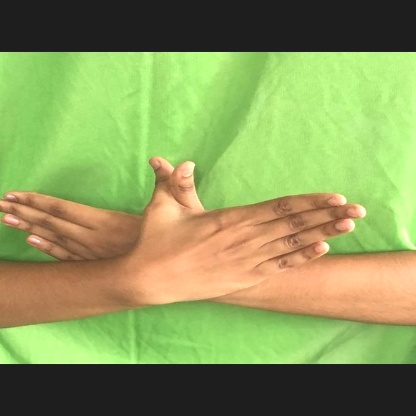
Mudra: Garuda